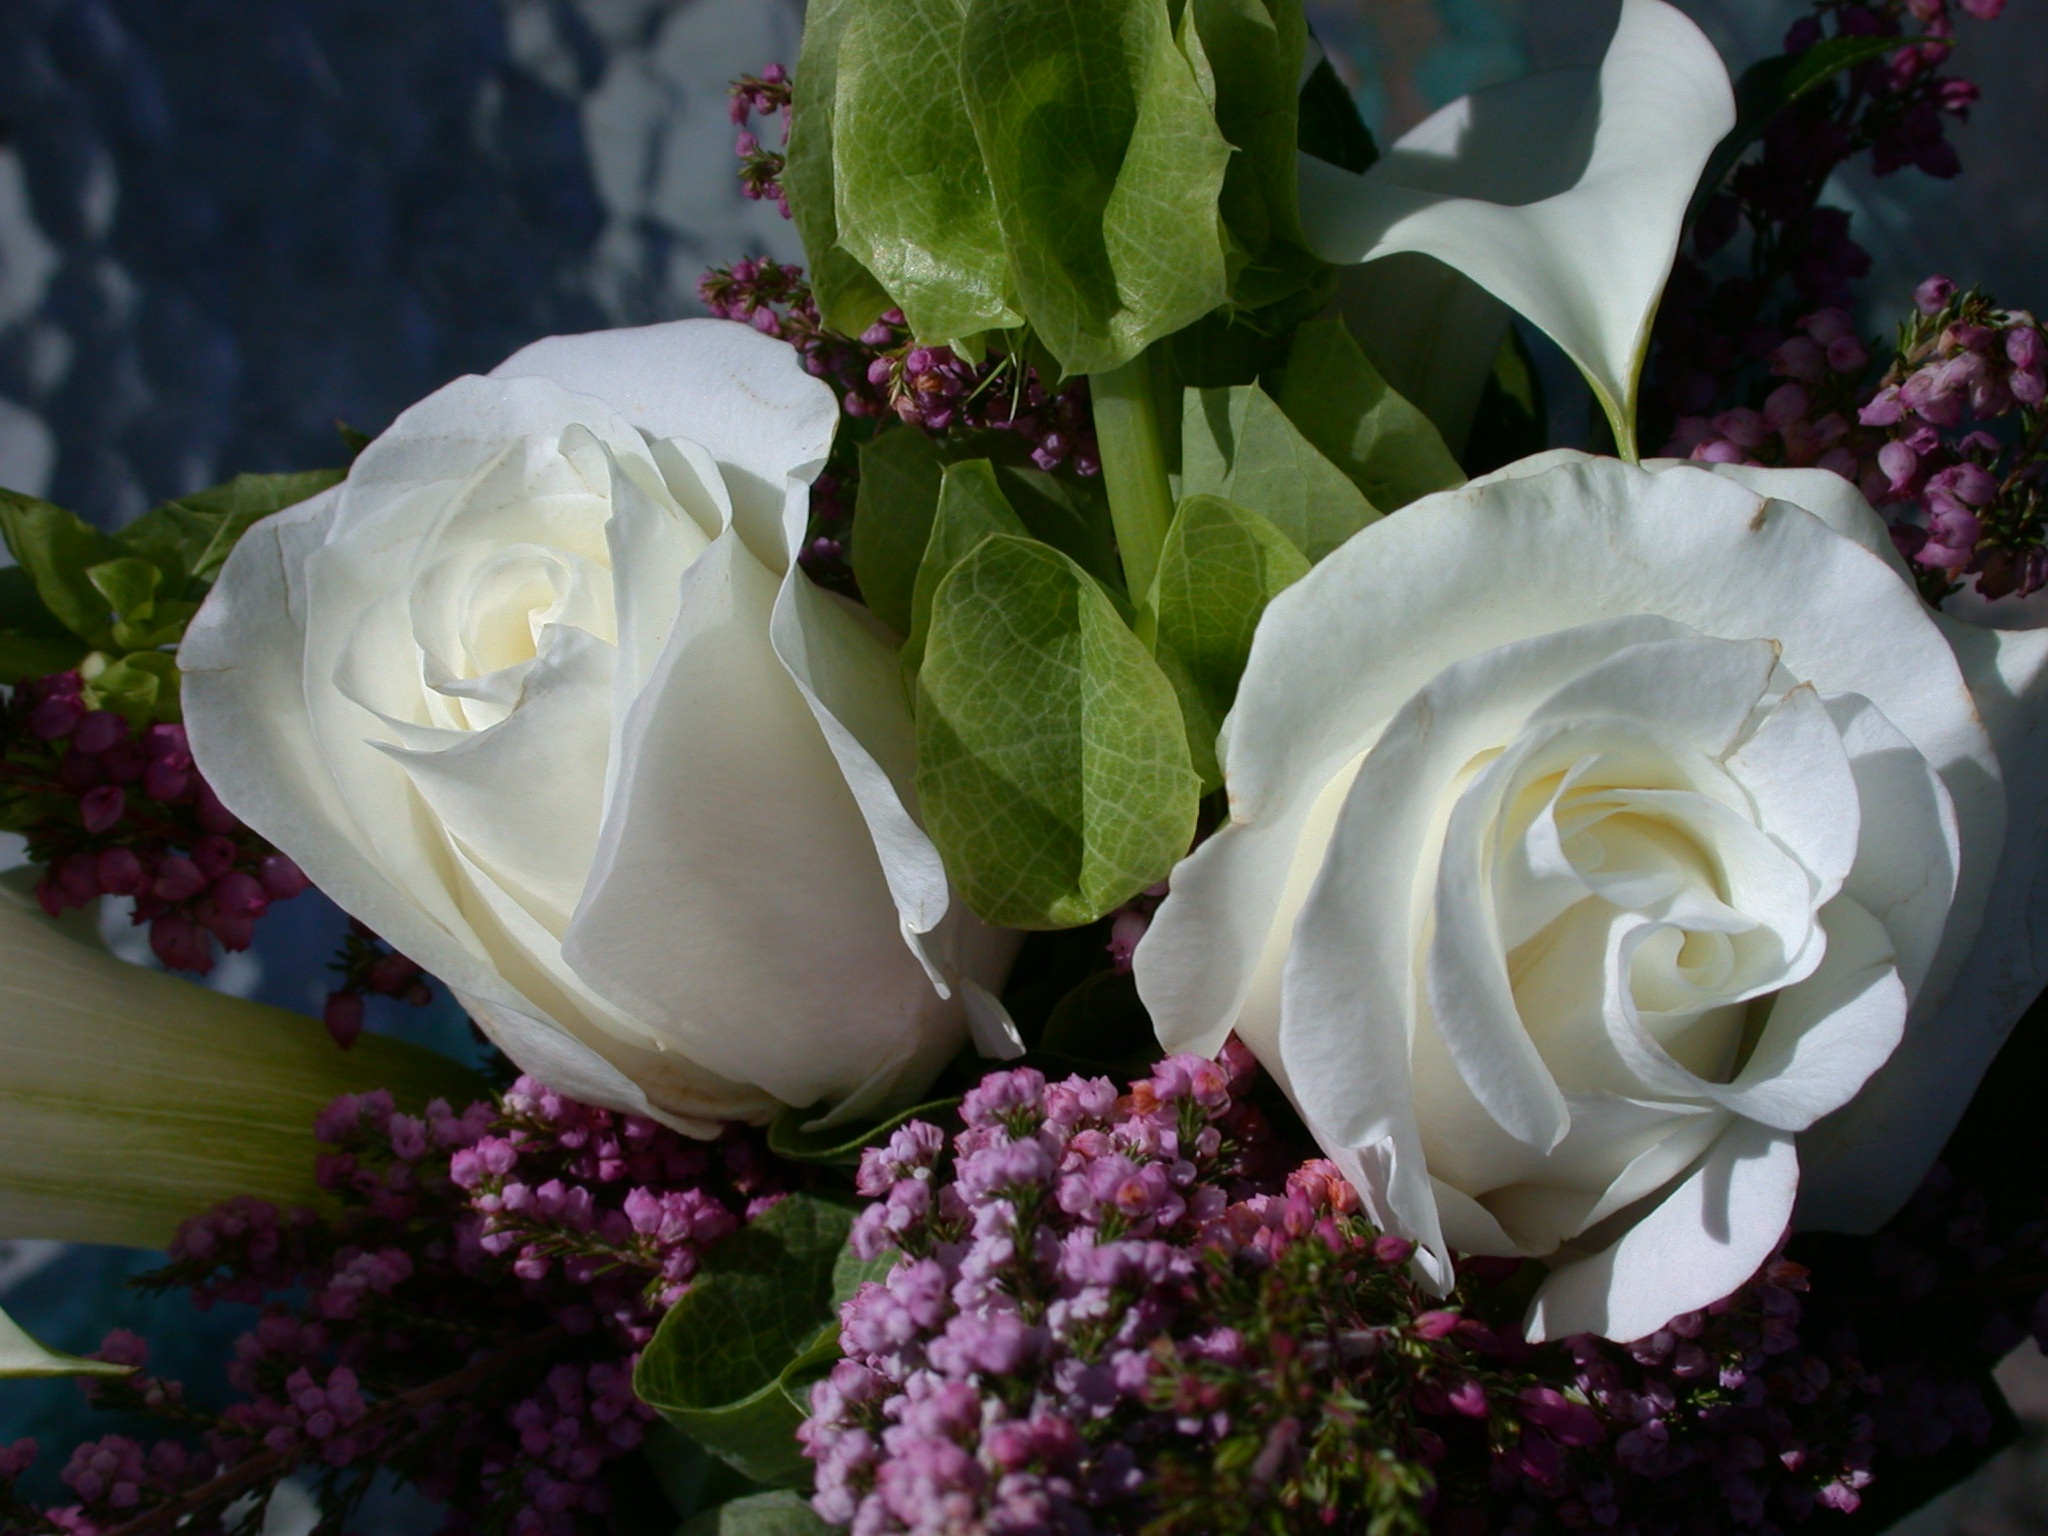
blossom, plant, white, flower, petal, floral, bouquet, vase, rose, decoration, pink, wedding, flora, roses, floristry, gardenia, flowering plant, garden roses, rose family, flower bouquet, cut flowers, white roses, floral design, land plant, flower arranging